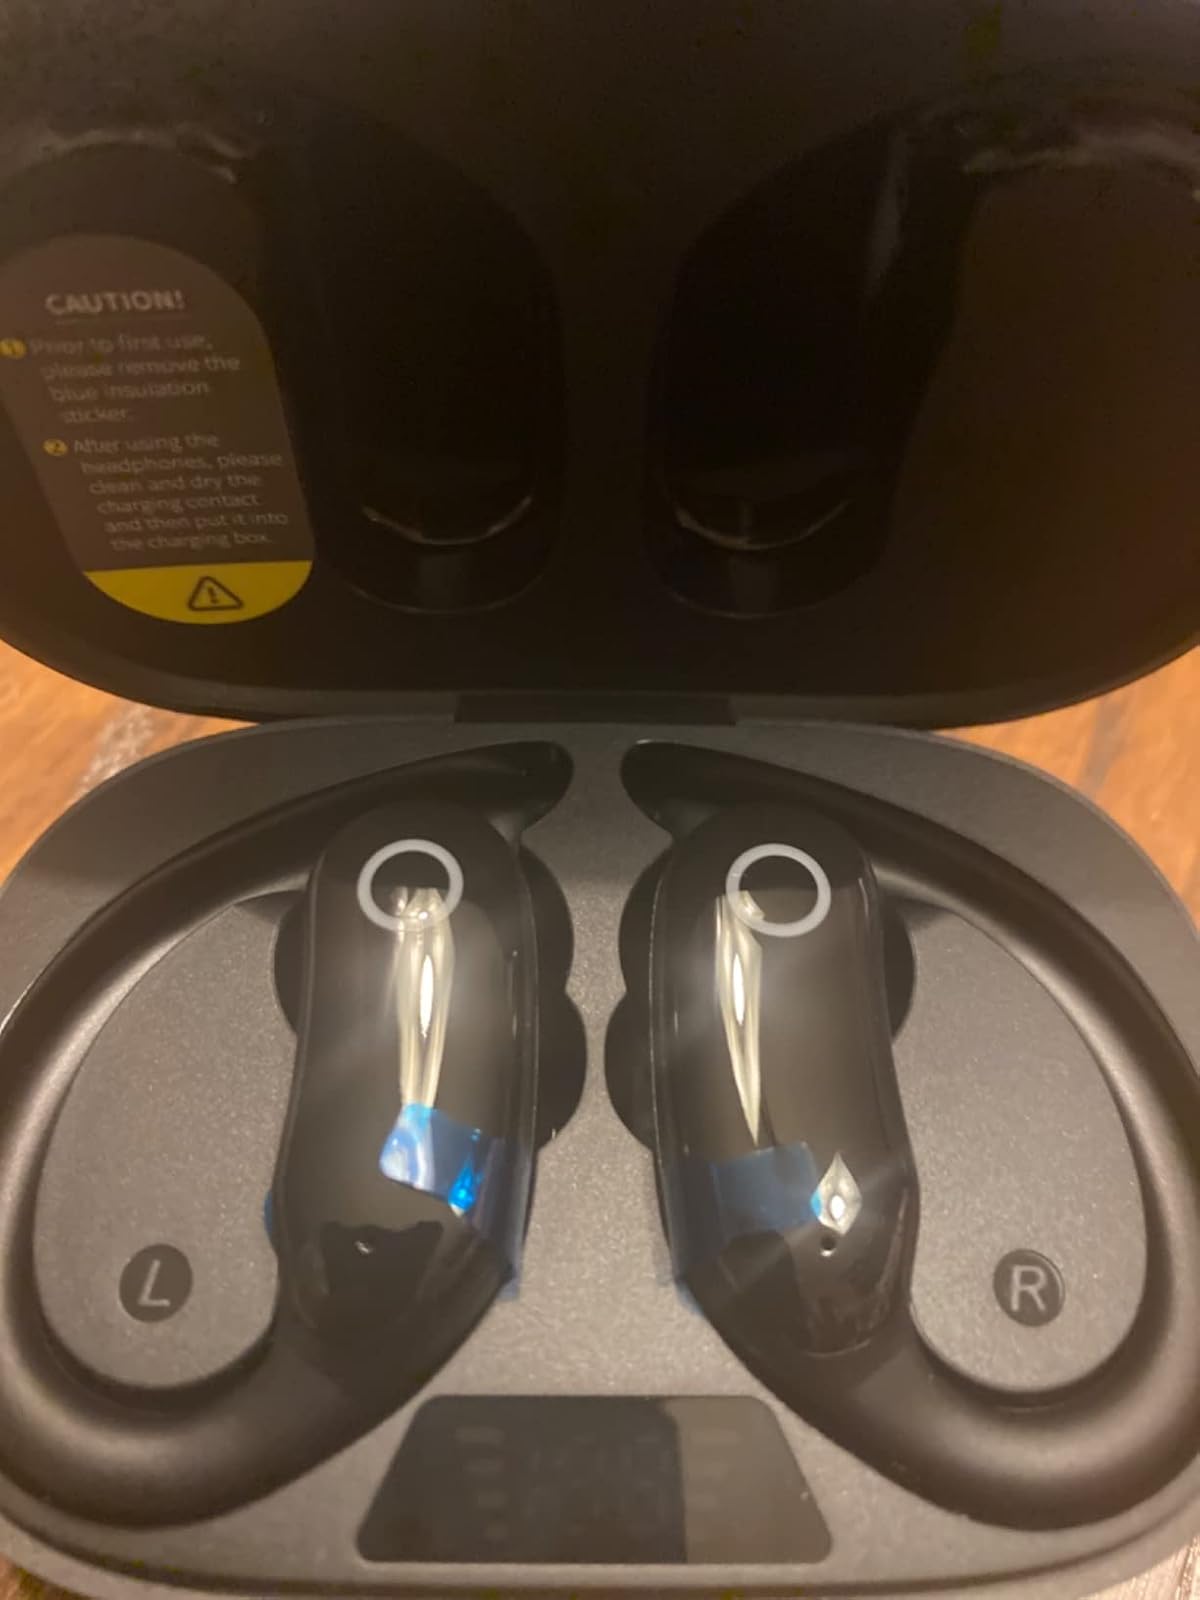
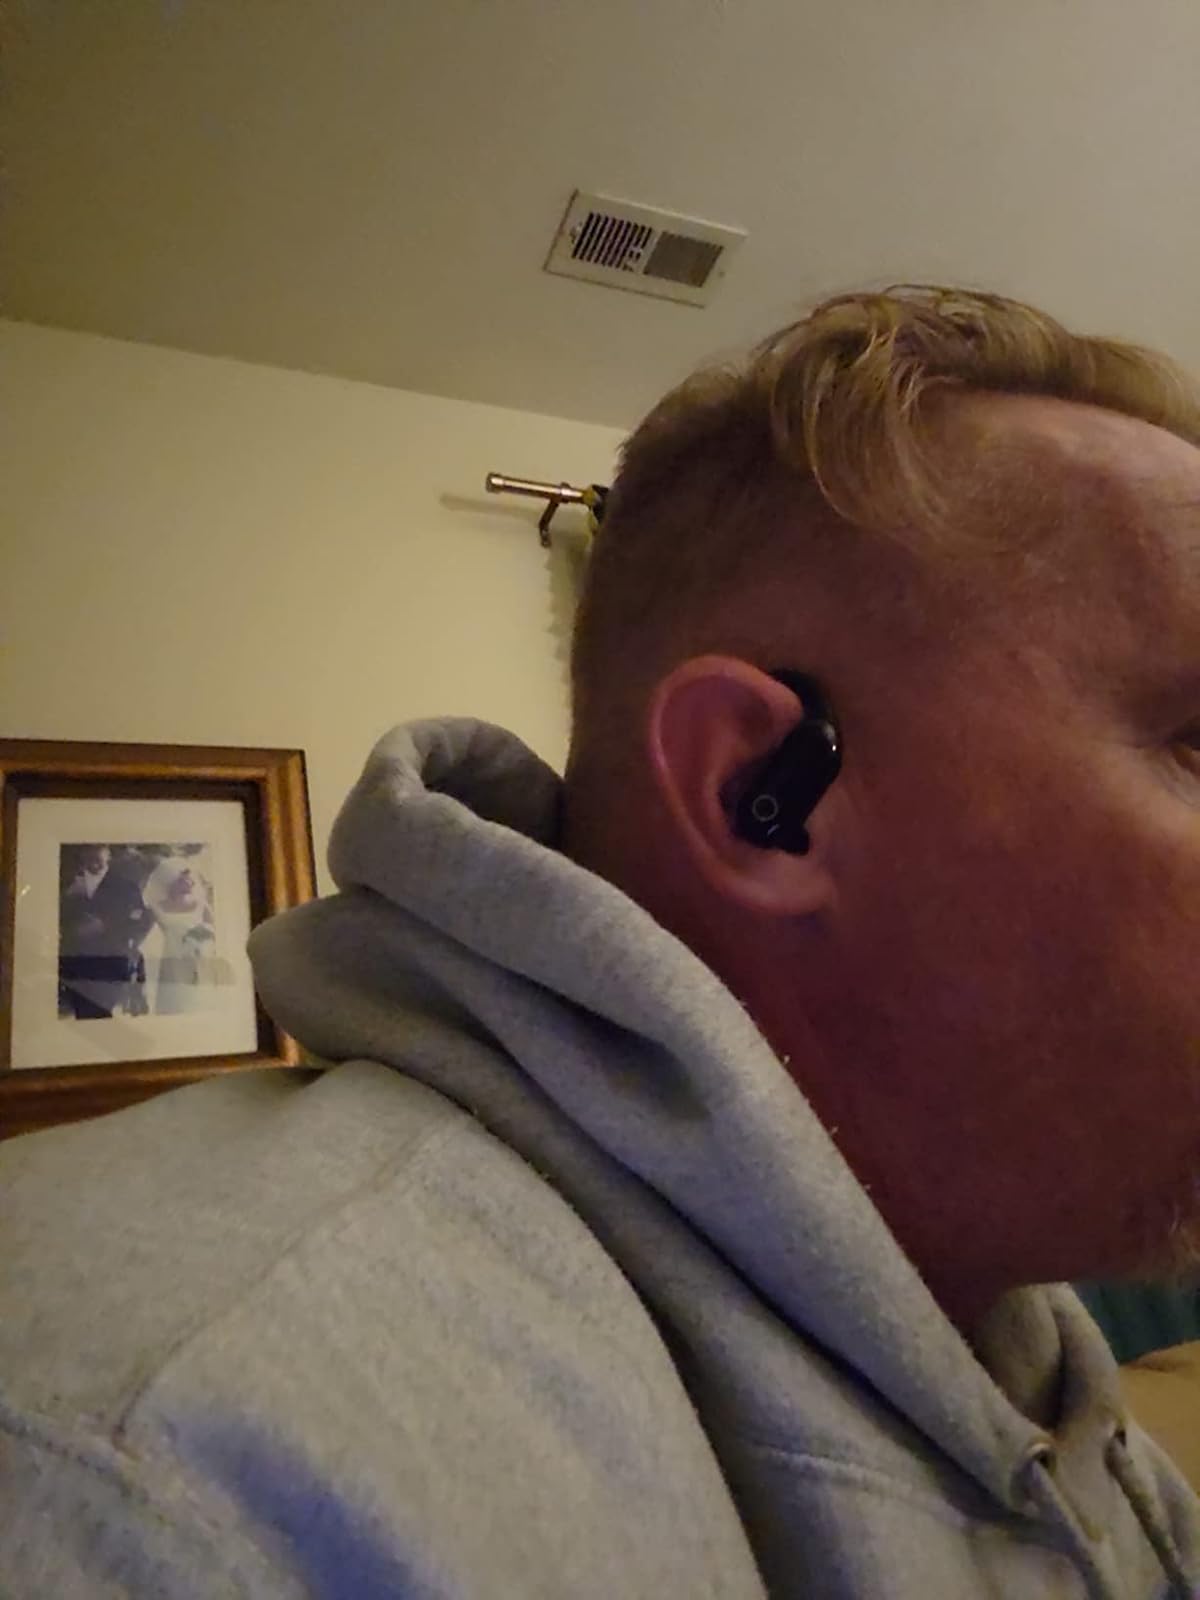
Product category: earbuds
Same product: no